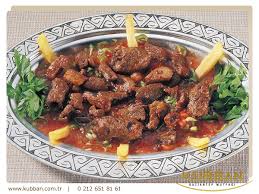
Yemek: kebap